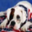
Label: dog